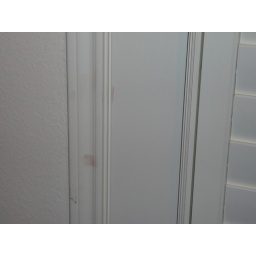
door by TV in living room